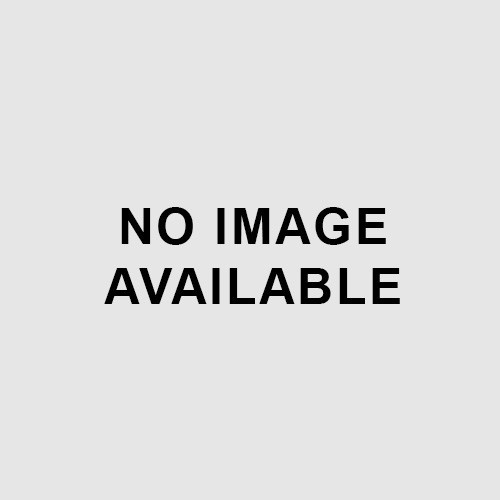
Omnijet - NanoSolvent Prem. Satin 54x100 (Special Order)
Brand: Omnijet
Category: Cameras & Optics > Photography > Darkroom > Photographic Chemicals > Fixers